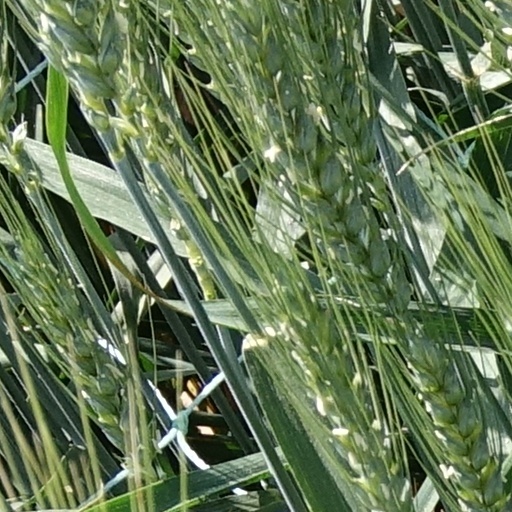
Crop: wheat